Martin O'Meara

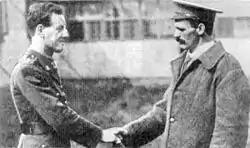
O'Meara (right) meeting fellow VC recipient, Lt. Albert Jacka, following the fighting at Pozières

O'Meara had a mental breakdown in November 1918 at the Woodman's Point Quarantine Station south of Perth, shortly after arriving in Western Australia. On 13 November 1918 he was transported to the 24th Australian Auxiliary Hospital, Stromness, where he was diagnosed on 19 December 1918 as: